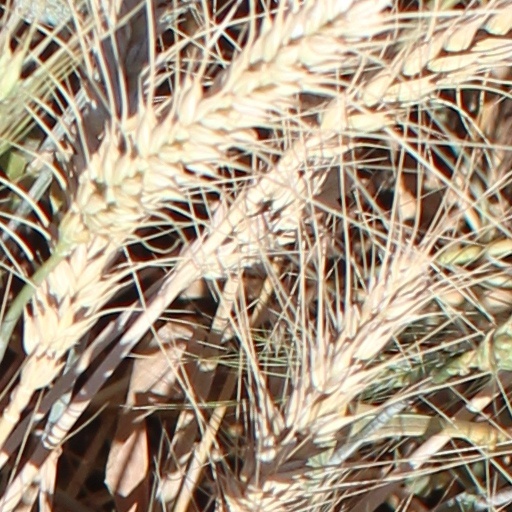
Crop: wheat